Abbaspur, Poonch

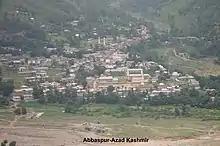
Abbapur City and dharyan village a view from hill side from Naqii CH

Abbaspur, commonly known as Bandi or Bandi Abbaspur is a Tehsil located near the line of control which divides Pakistan administered Kashmir and Indian administered Kashmir. It used to be called Gaopalpur before its name was changed. The tehsil is made up of different areas, everything north of Bandi Abbaspur. The mountain facing toward the city in front of it and up to Mehmood Gali is called Tangyran. The mountain side facing toward the Poonch River or Rangard between Abbaspur and Potha is called Choyi. It is the sub-divisional headquarters of Poonch district, Rawalakot, Poonch, Azad Kashmir.